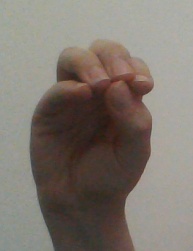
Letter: ha